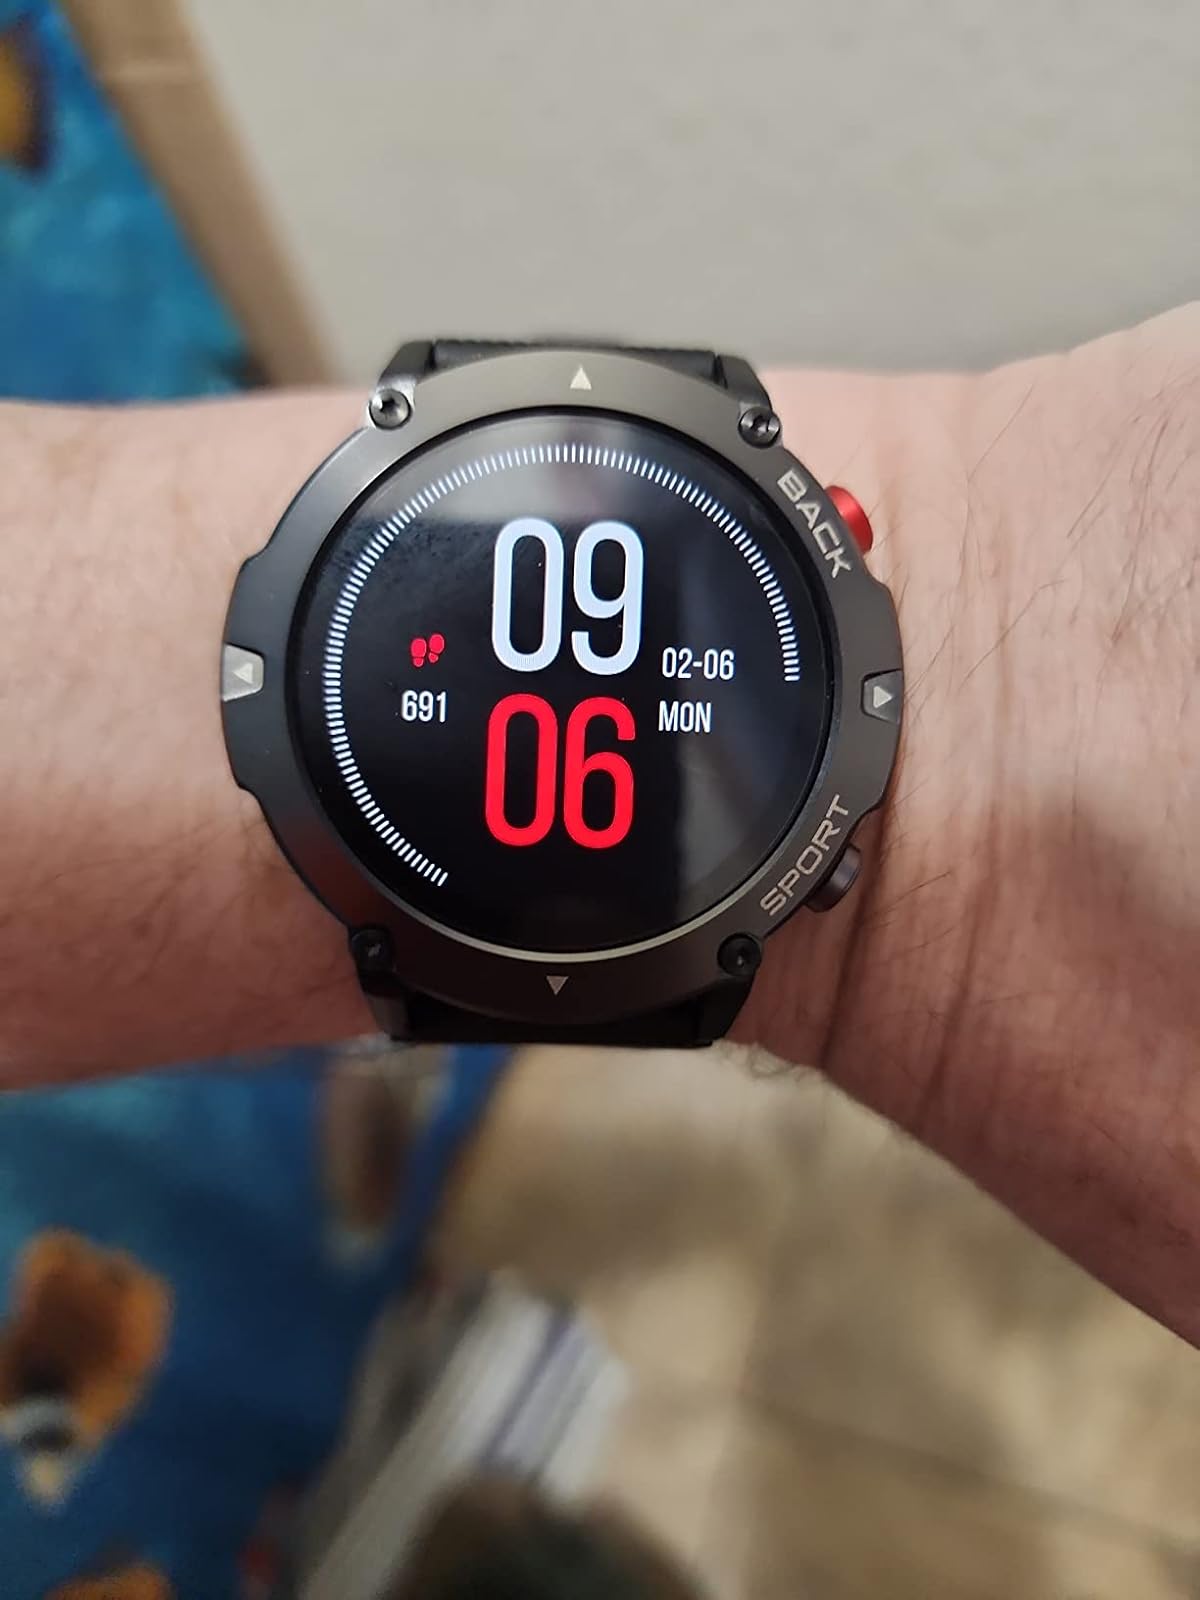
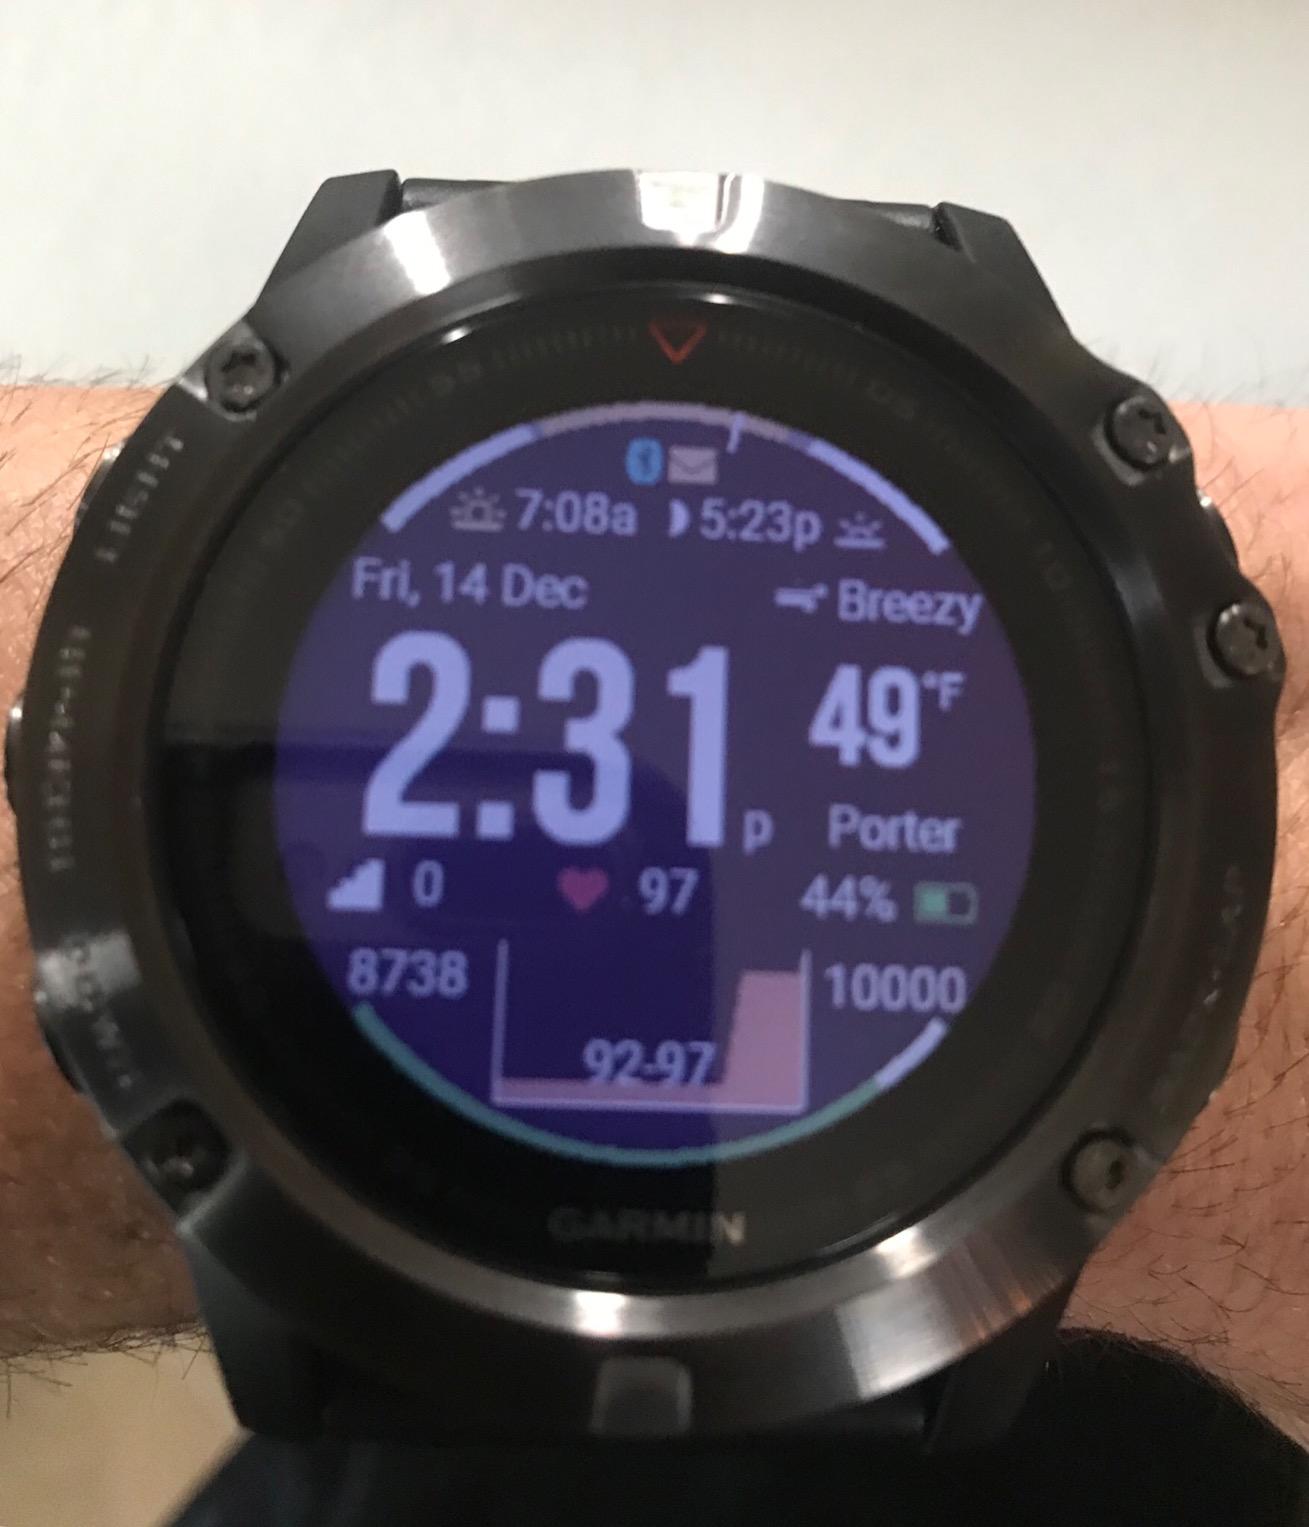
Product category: smartwatch
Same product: no